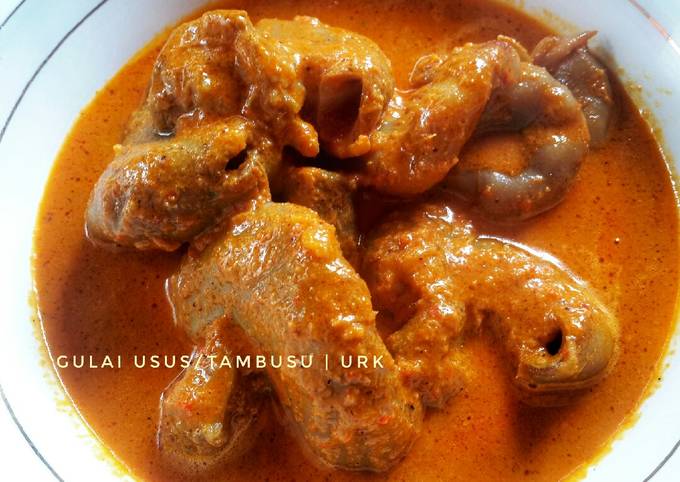
Label: gulai_tambusu